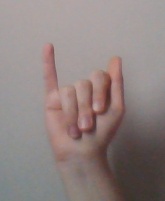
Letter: meem